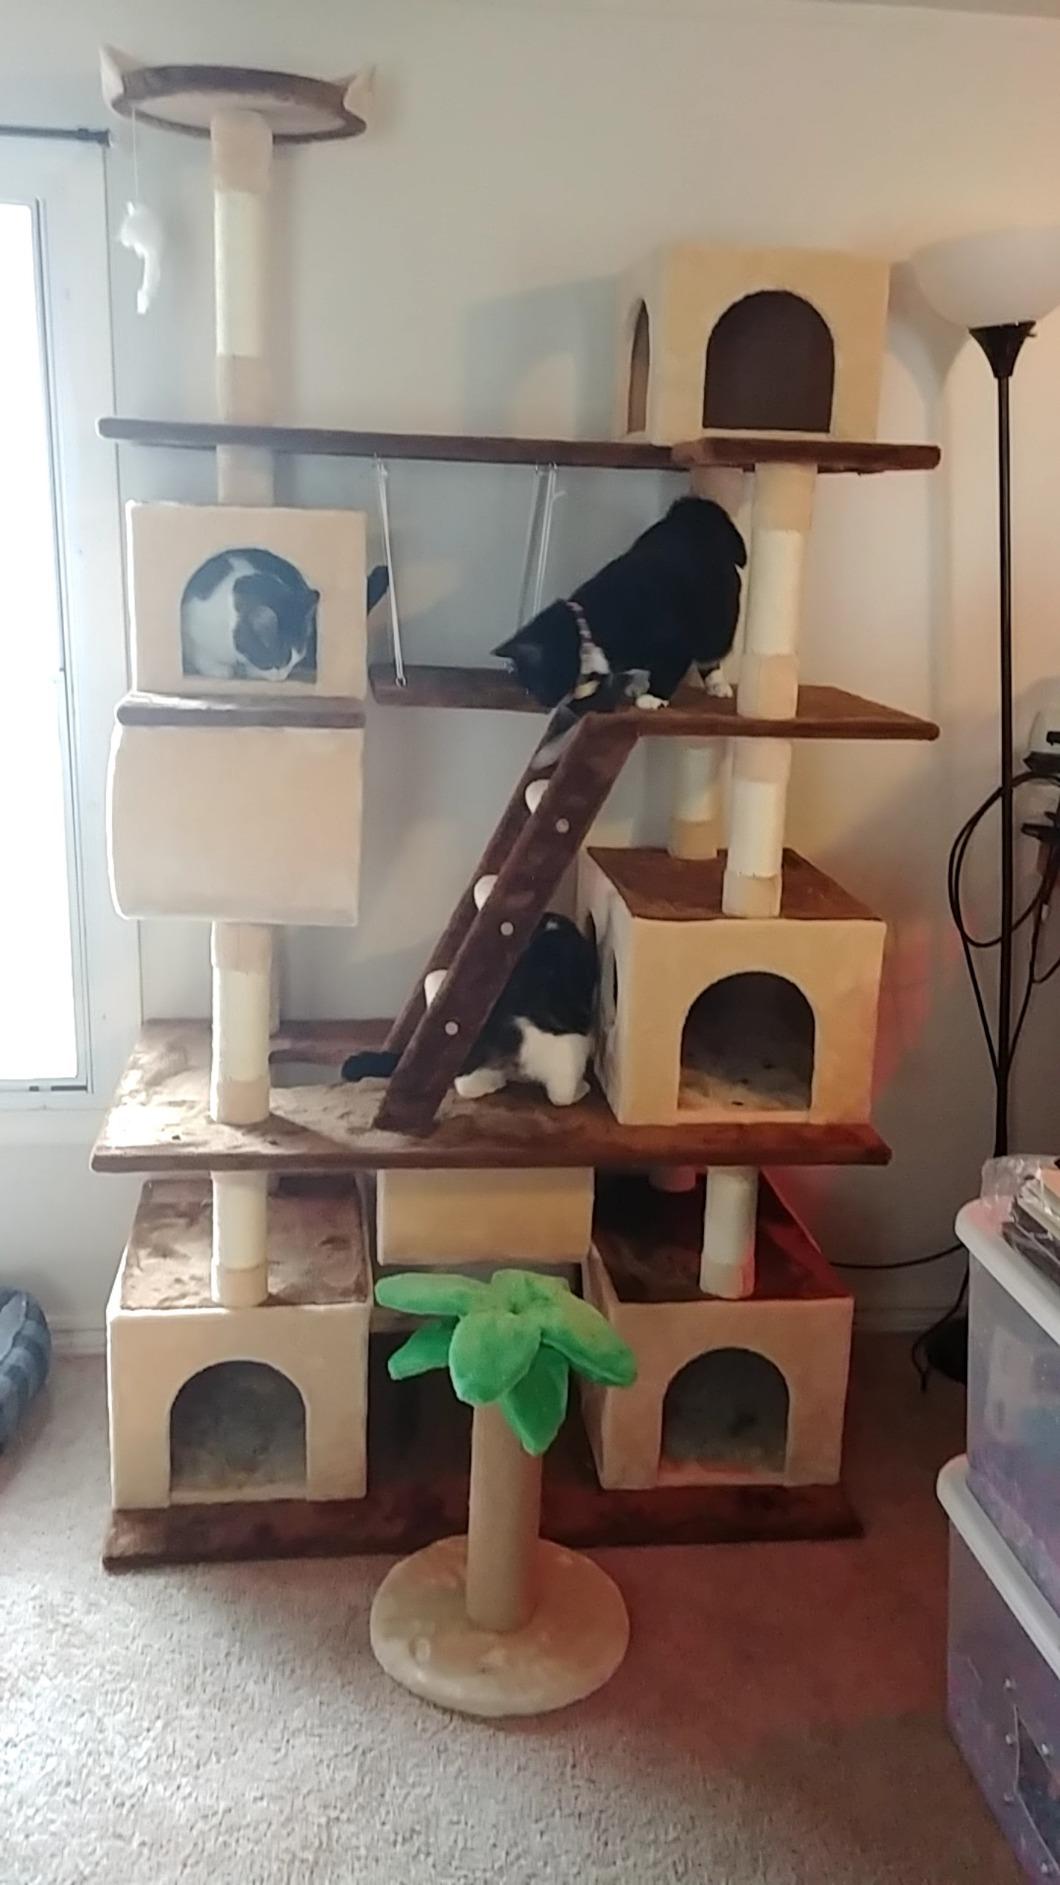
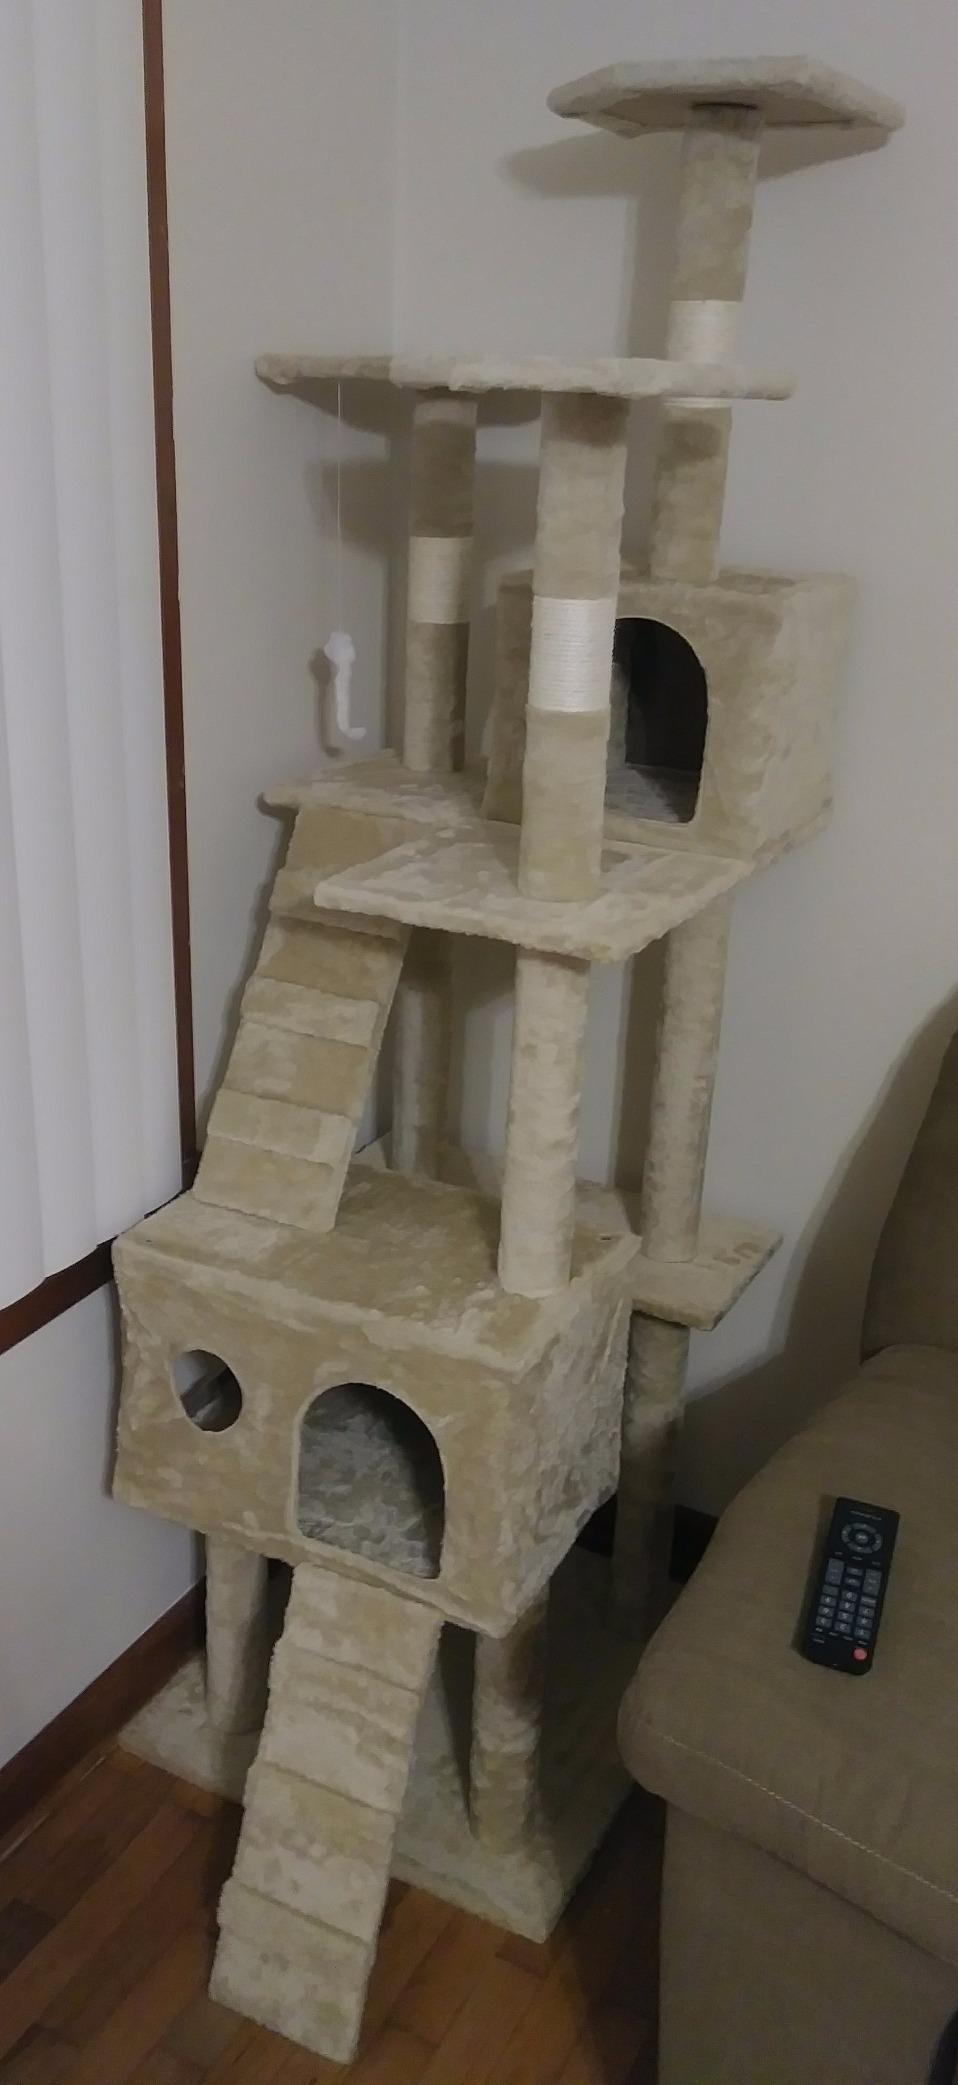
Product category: items_cat tree
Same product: no